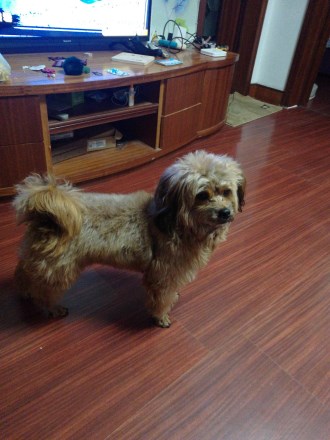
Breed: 7449-n000128-teddy